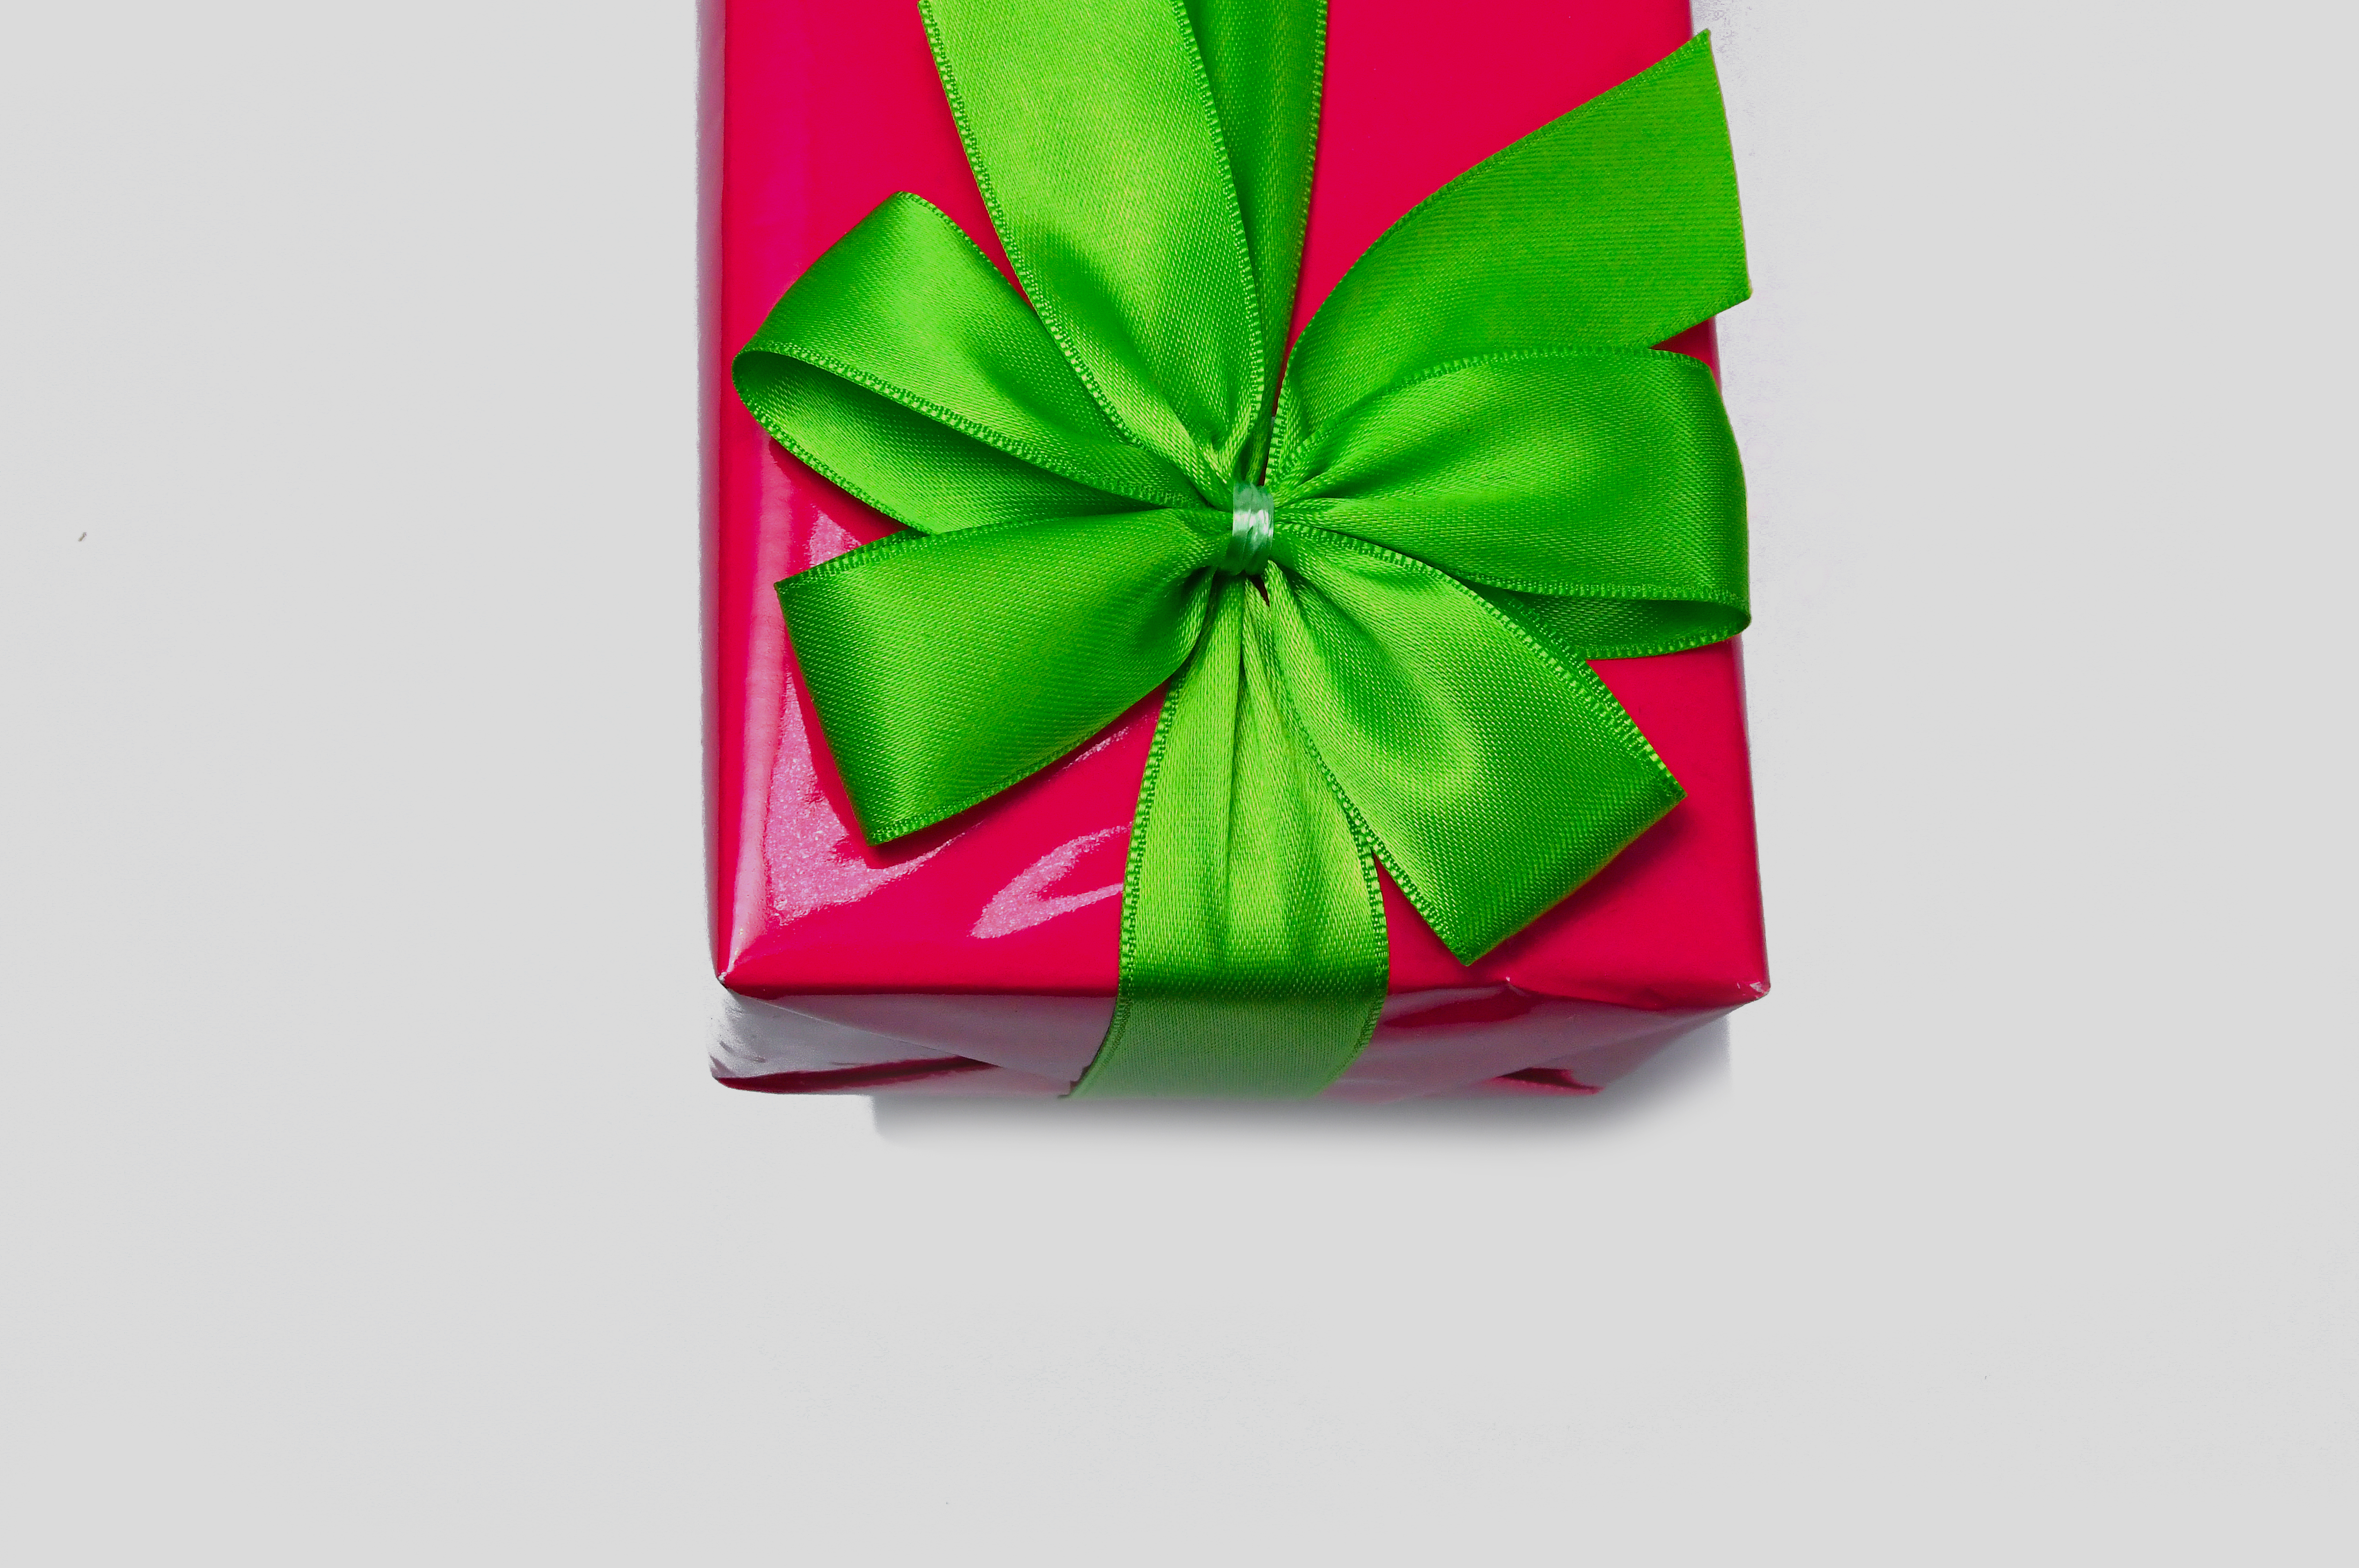
gift, box, pink, day, background, isolated, white, green, bow, holiday, open, valentine, ribbon, birthday, surprise, card, present, table, flowers, celebration, greeting, anniversary, shopping, concept, red, decoration, package, wrap, party, new, shiny, magenta